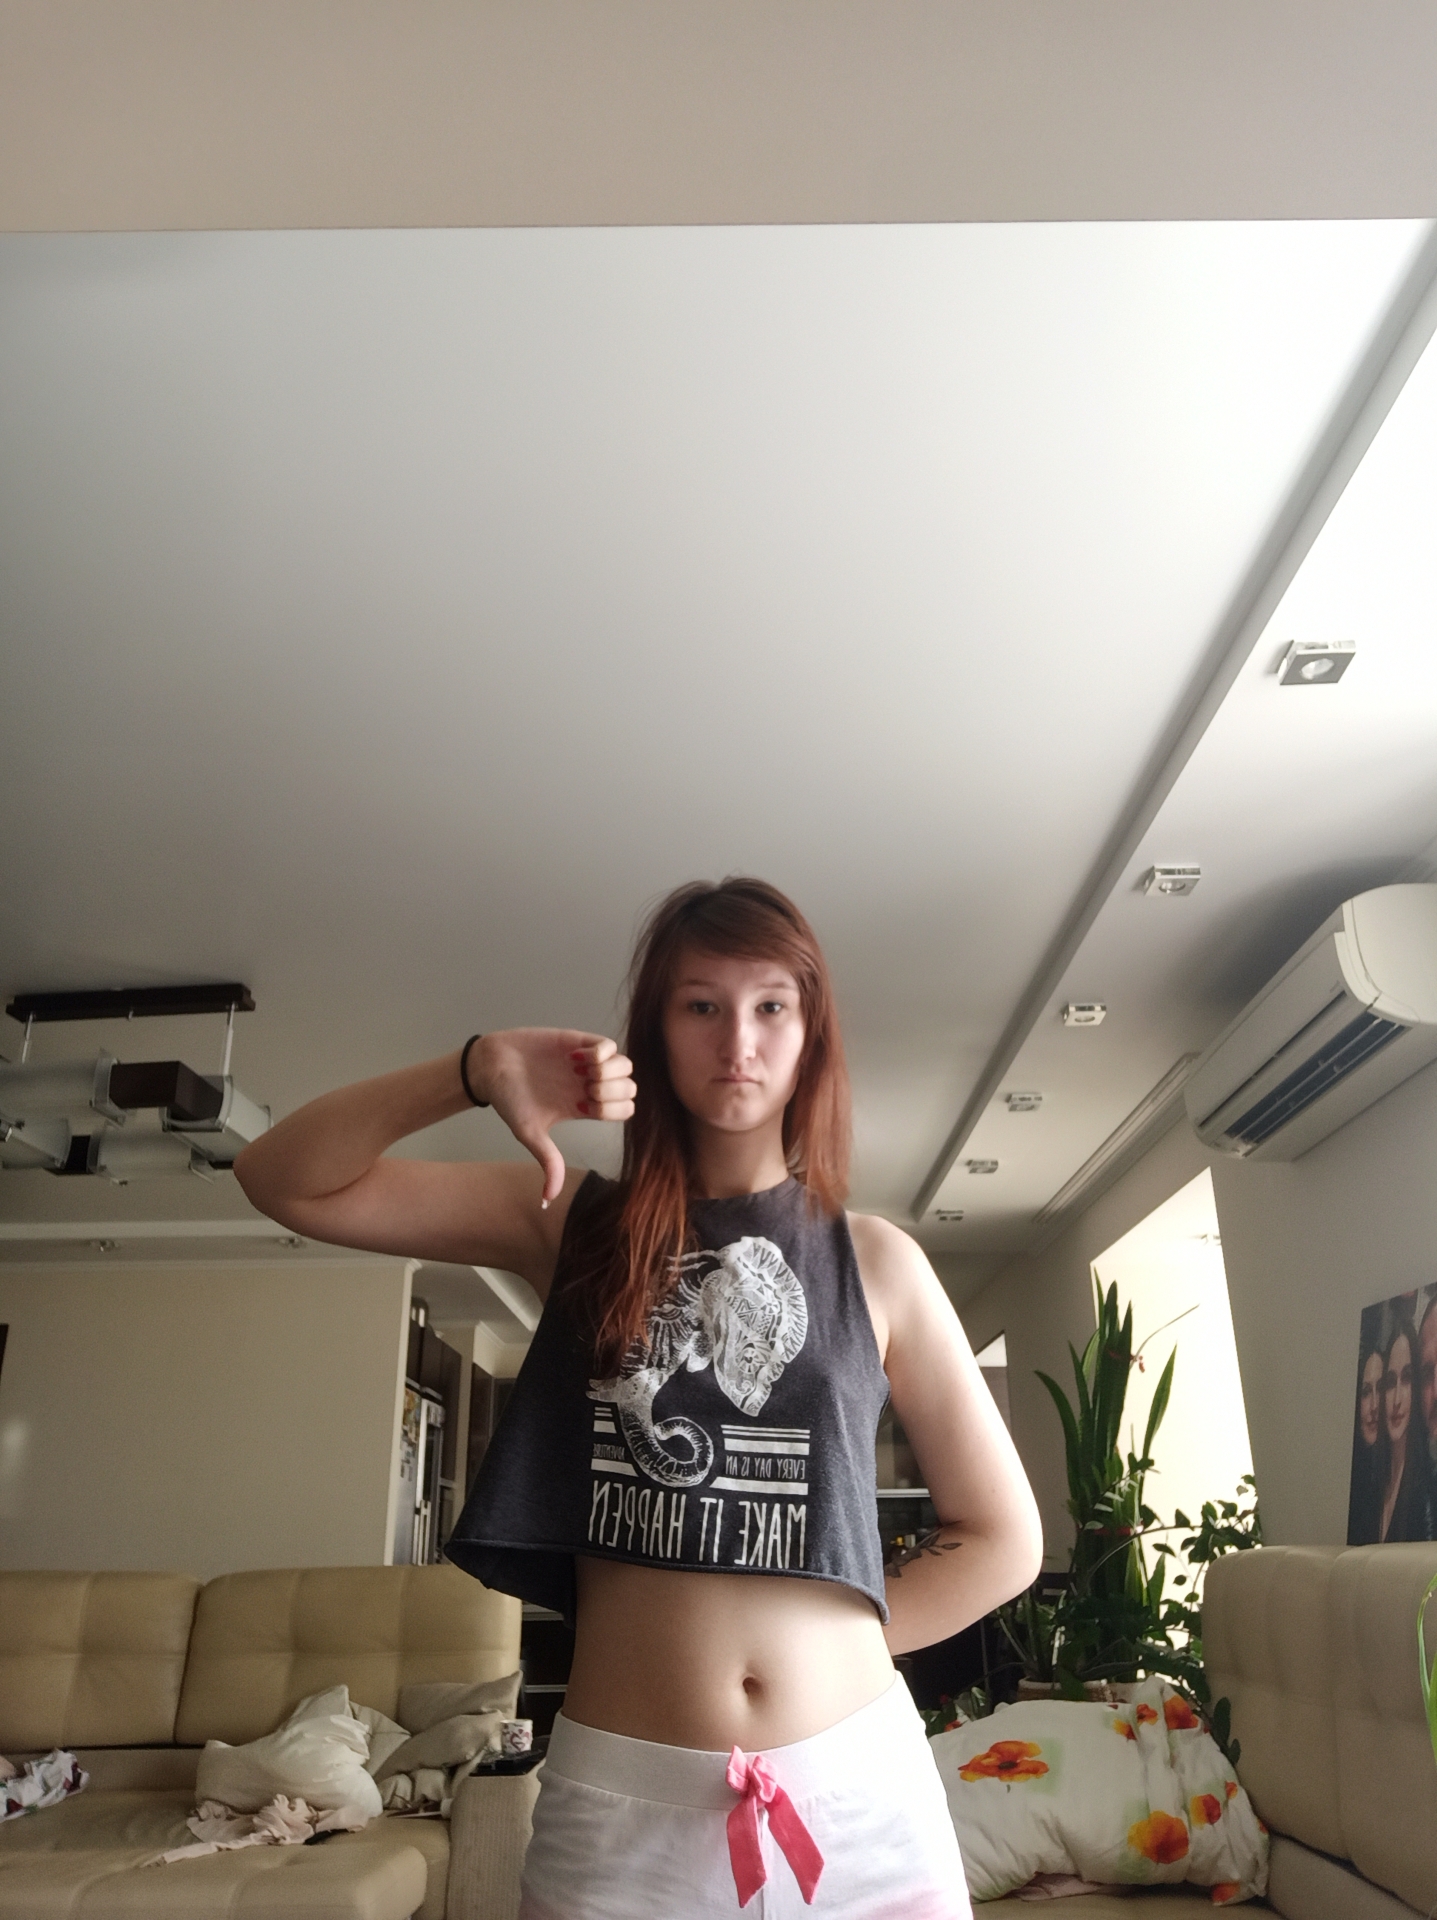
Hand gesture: dislike